Tobias

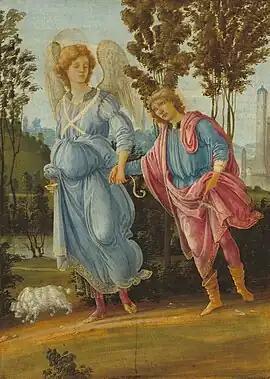
"Tobias and the Angel", Filippino Lippi

Tobias is the transliteration of the , which is a Graecisation of the Hebrew biblical name . With the biblical Book of Tobit being present in the Deuterocanonical books and Biblical apocrypha, Tobias is a popular male given name for both Christians and Jews in English-speaking countries, German-speaking countries, the Low Countries, and Scandinavian countries.